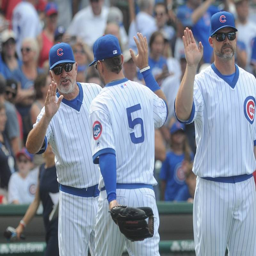
baseball player greets his players .